Herman Spöring Sr.

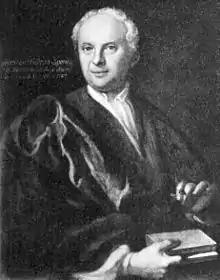
Herman Spöring Sr.

Herman Diedrich Spöring Sr. (or "Spoering") (1701–1747) was a professor of medicine at the Royal Academy of Turku in Turku, Finland, and an amateur naturalist. One of his students was the Finnish scientist and priest Pehr Kalm. Spöring was one of the earliest scientists to propose, in 1747 shortly before his death, of the link between fish and tapeworms.